Sigismund Báthory

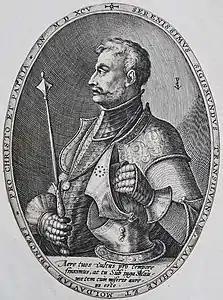
Sigismund Báthory using the title "Prince of Transylvania, Wallachia and Moldavia" in a 1595 engraving.

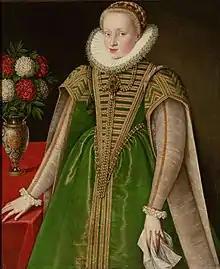
Sigismund's wife, Maria Christina of Habsburg

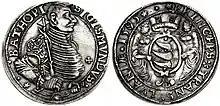
Thaler of Sigismund Báthory minted in 1595

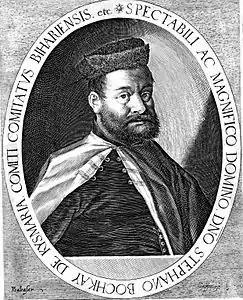
Sigismund's maternal uncle, Stephen Bocskai, who urged Sigismund to return to Transylvania

Sigismund decided to join the Holy League together with Aaron the Tyrant, voivode of Moldavia, and Michael the Brave, voivode of Wallachia, on 5October 1594. The two voivodes had started direct negotiations with the Holy See, but Sigismund, who claimed suzerainty over them, prevented them from conducting further direct negotiations. Sigismund's envoy, Stephen Bocskai, signed the document that confirmed the membership of Transylvania in the Holy League in Prague on 28January 1595. According to the treaty, RudolphII recognized Sigismund's hereditary right to rule Transylvania and Partium and to use the title of prince, but he also stipulated that the principality was to be re-united with the Hungarian Crown if Sigismund's family died out. The Diet of Transylvania confirmed the treaty on 16April. The Diet also prohibited religious innovations, which gave rise to the persecution of Szekler Sabbatarians in Udvarhelyszék.